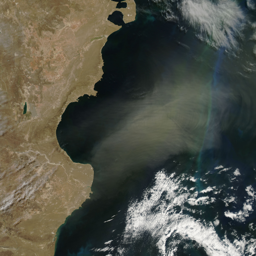
disease cause over bodies of water